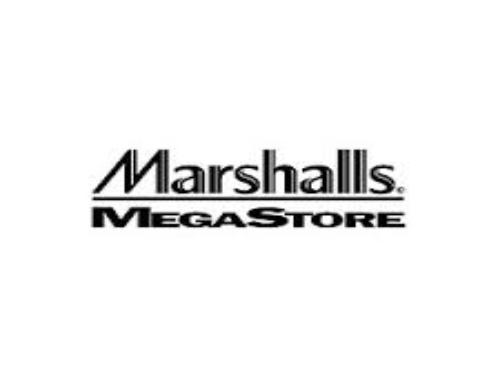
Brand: Marshalls
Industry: Necessities